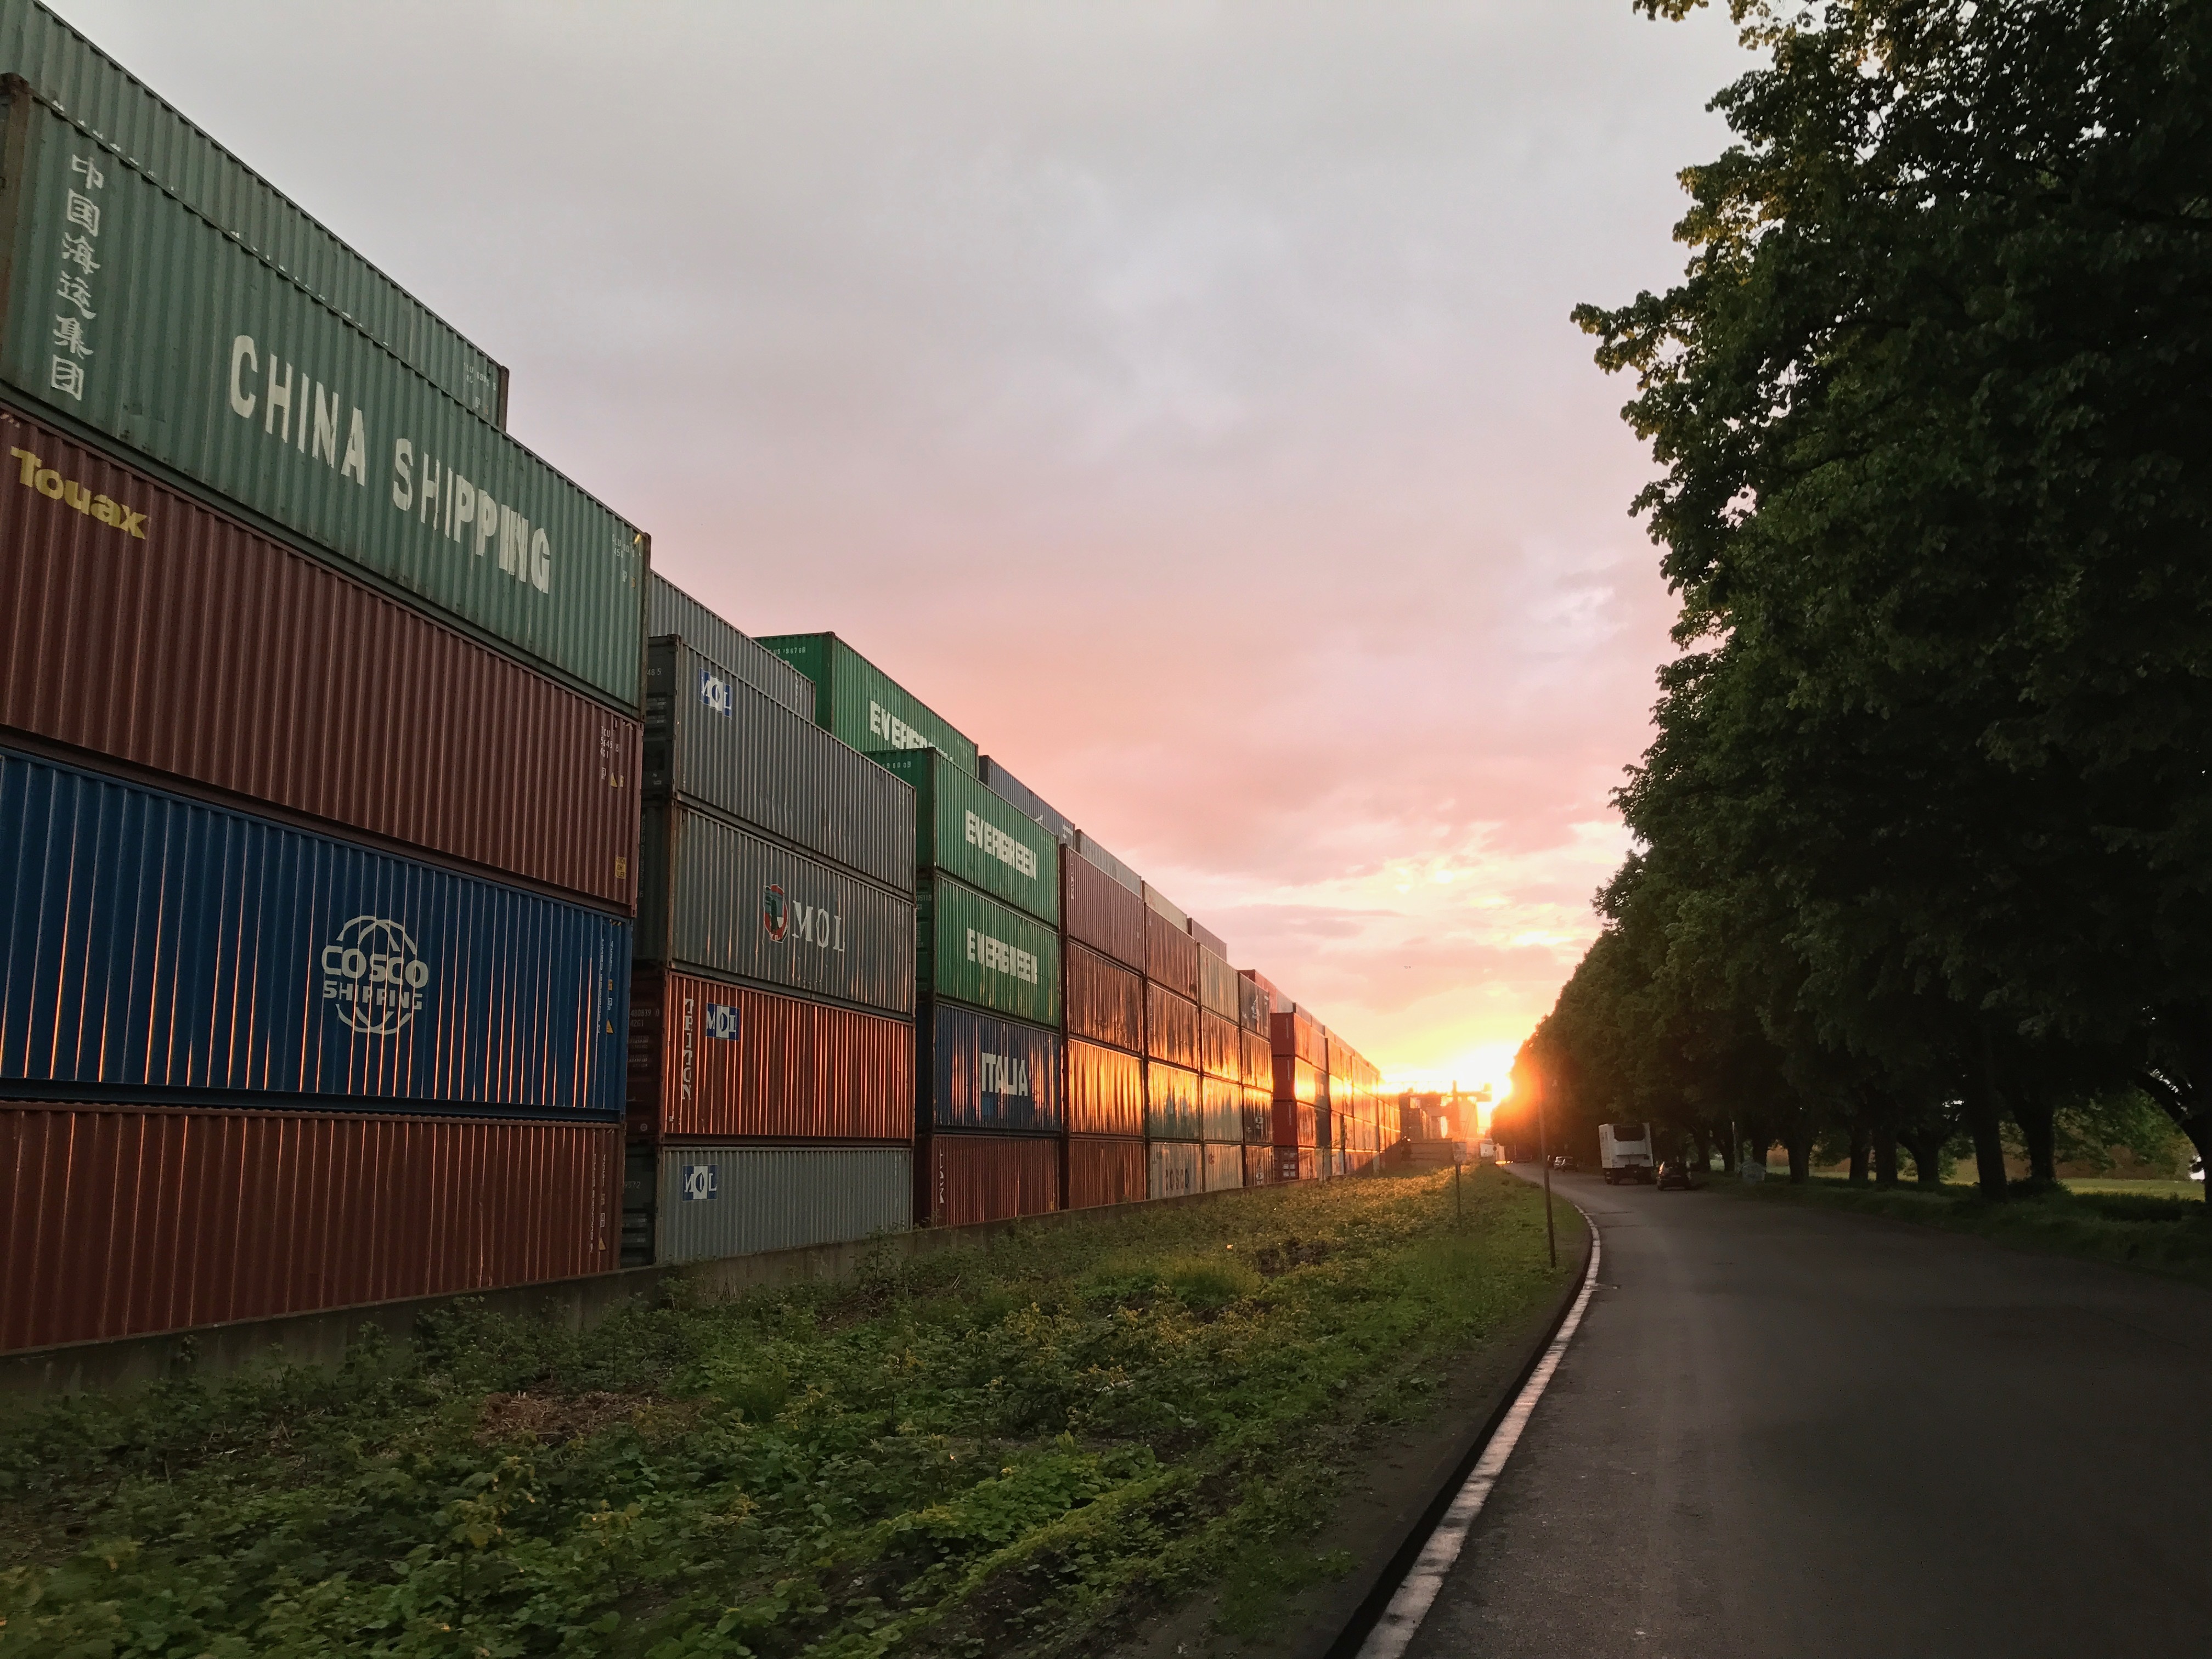
sky, sun, sunset, road, street, morning, transport, suburb, evening, vehicle, industry, port, lane, container, infrastructure, industrial landscape, urban area, residential area